Paul Pechell

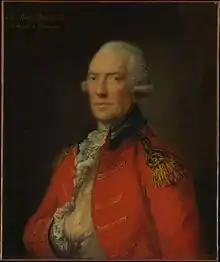
Thomas Gainsborough's portrait of Lieutenant Colonel Paul Pechell - at The Metropolitan Museum of Art, New York

Sir Paul Pechell, 1st Baronet (12 November 1724 – 13 January 1800), was a British army officer and descendant of minor Huguenot nobility of Languedoc (originally de Péchels). He was born in Owenstown, county Kildare, the son of army officer Jacob Pechell and his wife Jane Boyd. His grandfather had been ejected from France following the Revocation of the Edict of Nantes and ultimately settled in Ireland.